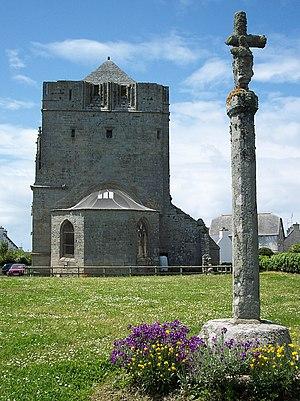
la Tour Carrée (Tal An Tour) à Saint-Guénolé - 23/05/2006 - photo Henri Camus
Saint-Guénolé est le quartier nord-ouest — formant une agglomération distincte — de la commune de Penmarc'h, en Pays Bigouden, dans le Finistère. Important port de pêche, il est en 2012, dans le classement des ventes en criée des bateaux français, le cinquième port de pêche de France en tonnage, et le septième en valeur. Il est le quatrième port sardinier de France.
La liste des églises du Finistère recense de la manière la plus complète possible les églises, cathédrales et basiliques situées dans le département français du Finistère.
Cet article recense les monuments historiques de Penmarc'h dans le Finistère.